Leung Chun-ying

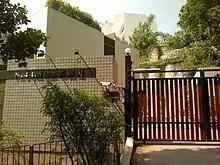
Leung's property at 4 Peel Rise, The Peak

After his selection, a number of illegal or unauthorised structures were found at Leung's house, in a reprise of the scandal involving an illegal basement that had badly hit the campaign of his rival, Tang, and for which Leung had roundly criticised Tang. The issue dominated the period around his taking up the post. Leung's structures were to be demolished. Chief Executive contender Albert Ho challenged Leung's legal legitimacy as the territory's new leader but his claim was rejected by the High Court.